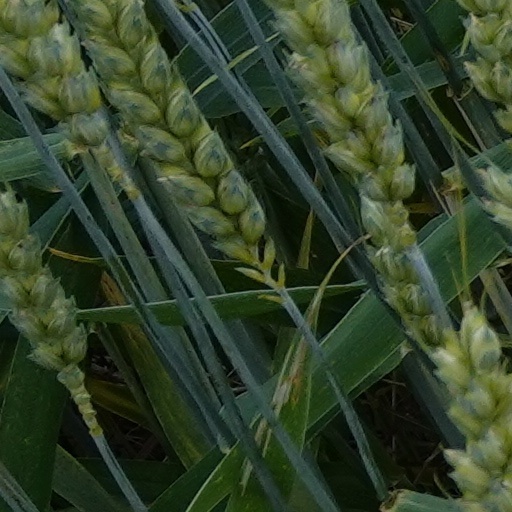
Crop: wheat